Tmesisternus subvenatus

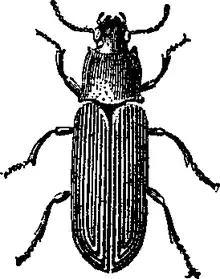
image

Tmesisternus subvenatus is a species of beetle in the family Cerambycidae. It was described by Stephan von Breuning in 1959.